Carole Bouquet

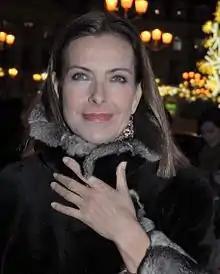
Bouquet in 2013

Carole Bouquet (born 18 August 1957) is a French actress who has appeared in more than 60 films since 1977. In 1990, she was awarded the César Award for Best Actress for her role in "Too Beautiful for You".